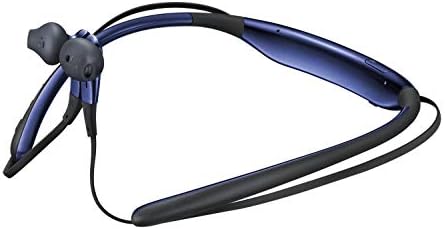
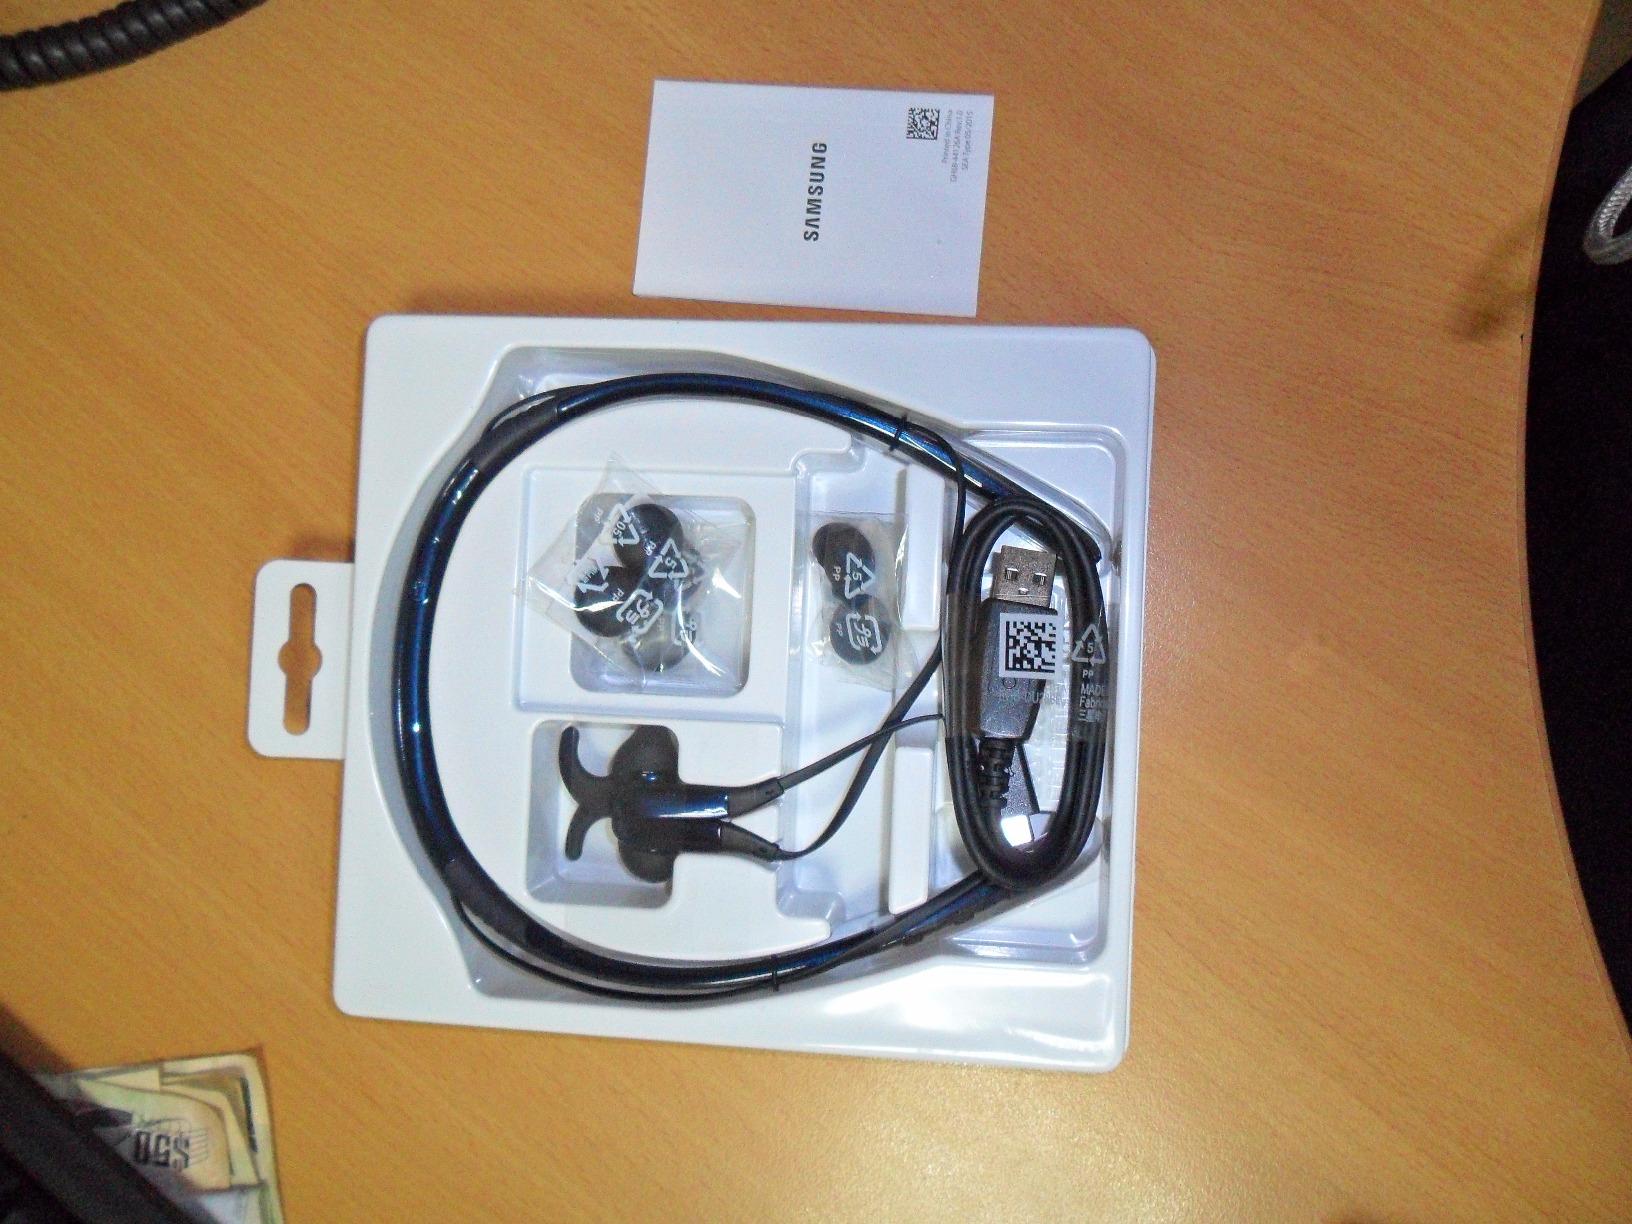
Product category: headphones
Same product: yes